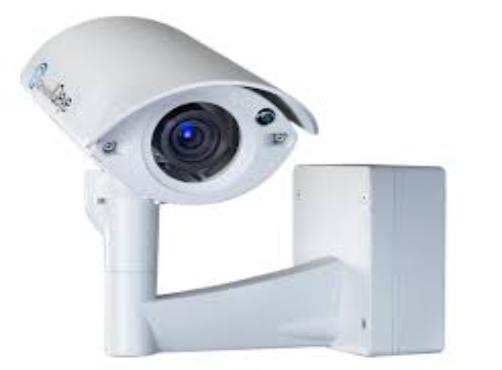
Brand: IQinVision
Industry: Electronic